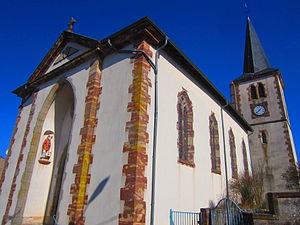
Mont Meurthe eglise
Mont-sur-Meurthe est une commune française située dans le département de Meurthe-et-Moselle, en région Grand Est.